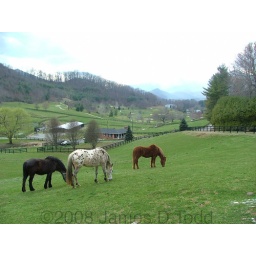
Horses in a mountain pasture